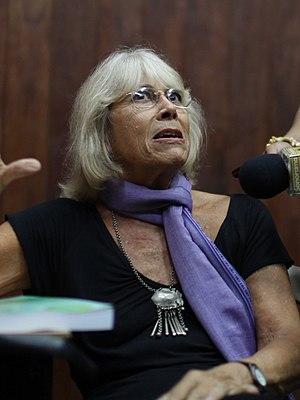
Marta Harnecker est une journaliste, écrivaine, psychologue, sociologue et intellectuelle marxiste chilienne. Centrée sur l'analytique du mouvement ouvrier et l'élaboration d'une abondante documentation formative, elle a été conseillère du gouvernement socialiste de Cuba et a participé aux mouvements sociaux de lutte des classes en Amérique latine. Elle a participé activement au gouvernement de Salvador Allende entre 1970 et 1973, et a été conseillère d'Hugo Chávez entre 2002 et 2006.